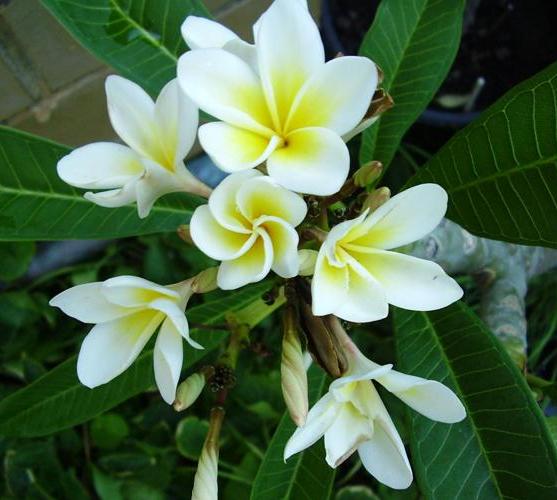
Label: frangipani